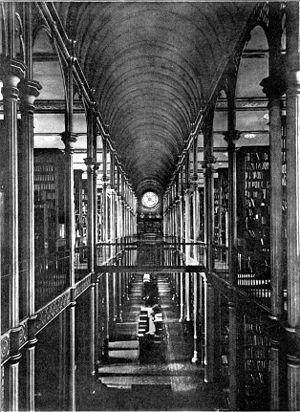
L'université de Copenhague est la plus ancienne et la plus grande institution d'enseignement et de recherche du Danemark avec près de 35 000 étudiants dont une majorité de femmes et plus de 9 000 employés. L'université a plusieurs campus situés à Copenhague et aux environs. La plupart des cours sont dispensés en danois ; cependant, de plus en plus de cours sont offerts en anglais et quelque peu en allemand. L'université de Copenhague est membre de l'Alliance Internationale des Universités de Recherche. C'est l'une des meilleures universités d'Europe : selon le Classement académique des universités mondiales par l'université Jiao Tong de Shanghai, elle est la 8ᵉ meilleure université d'Europe et la 45ᵉ mondiale.